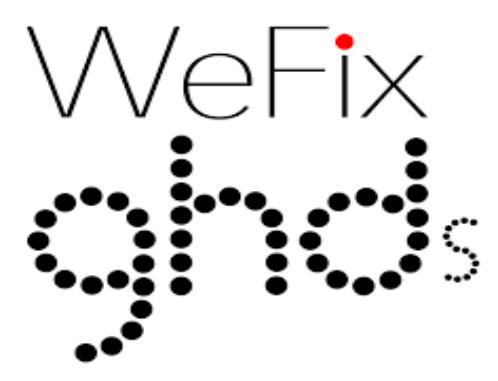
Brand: ghd
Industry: Necessities